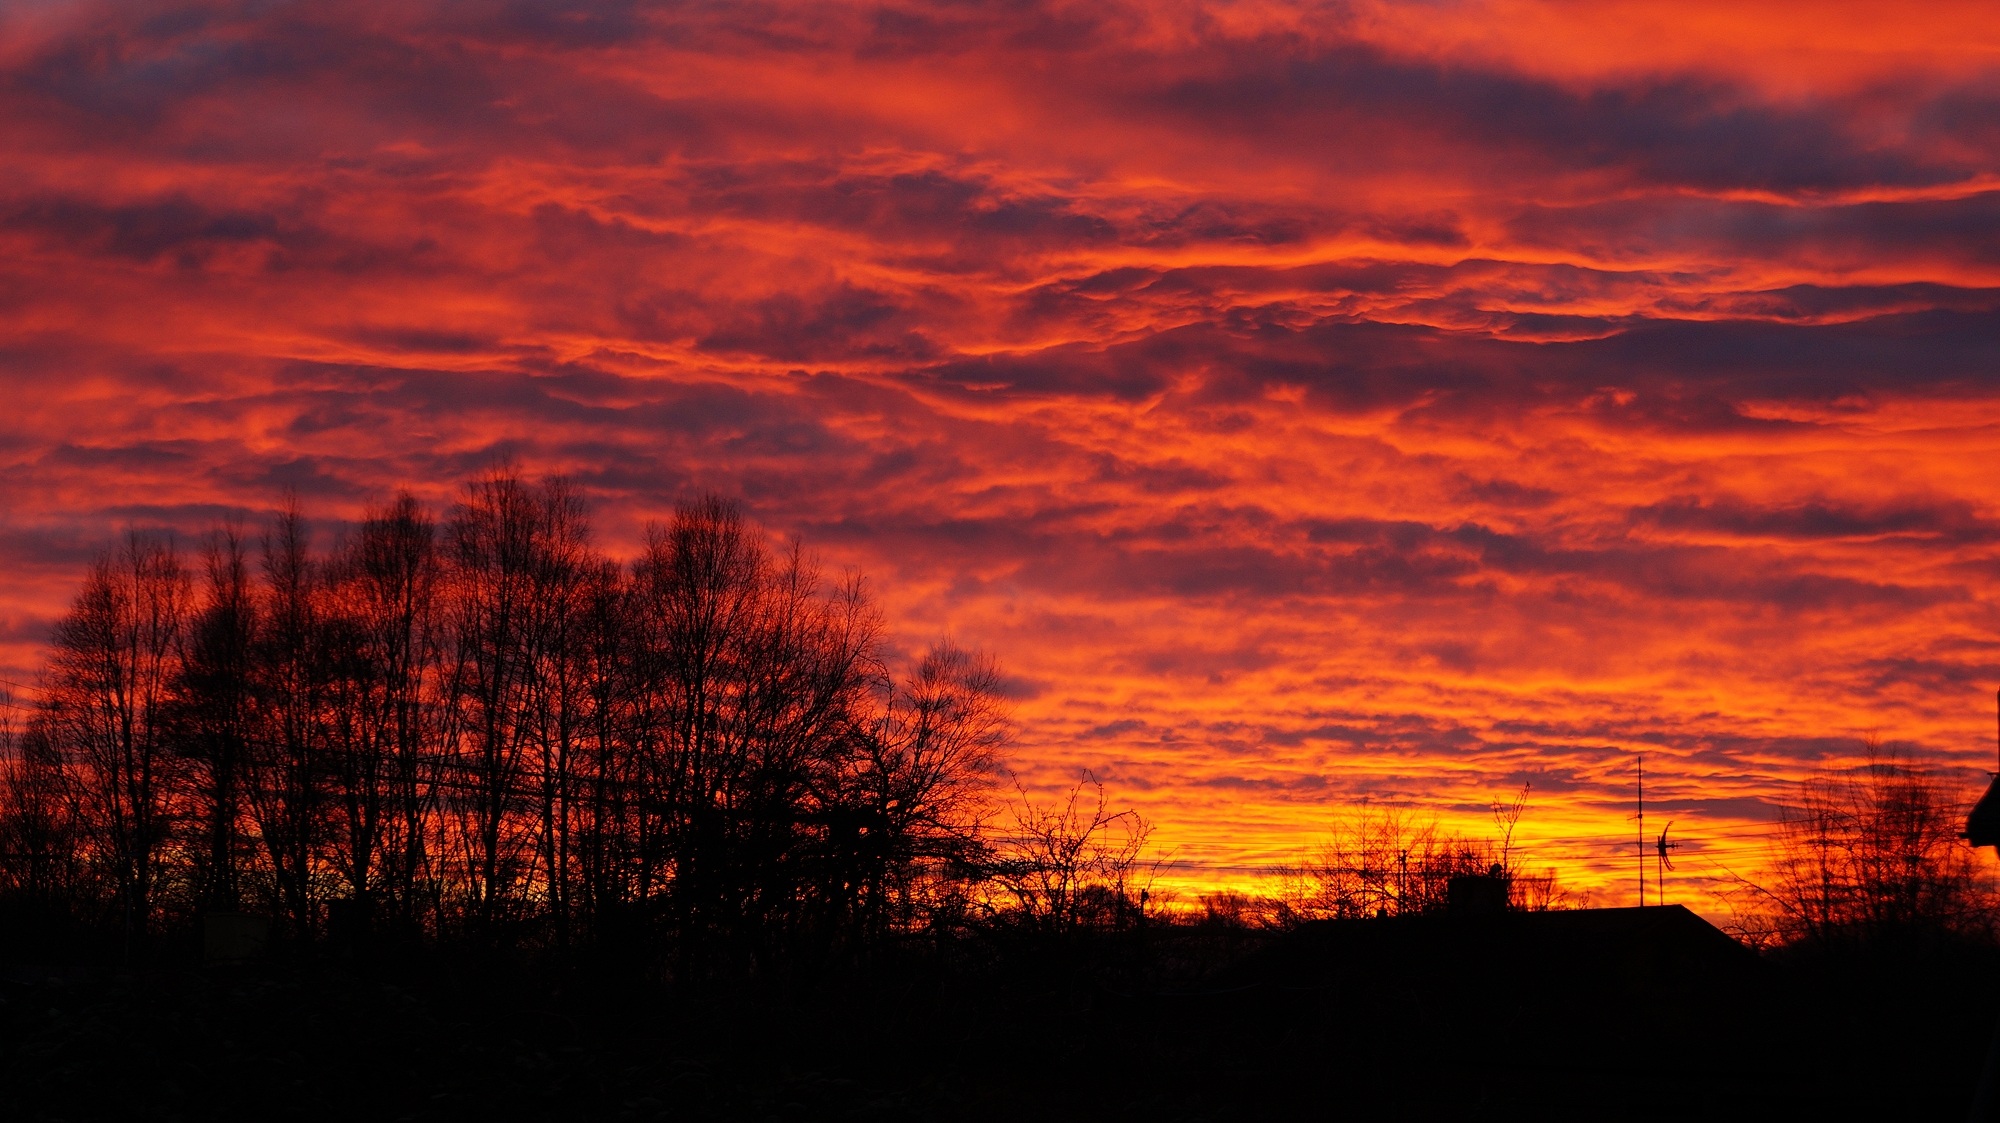
landscape, tree, nature, horizon, cloud, sky, sun, sunrise, sunset, sunlight, morning, view, dawn, atmosphere, dusk, evening, twilight, red, cumulus, west, clouds, afterglow, meteorological phenomenon, atmosphere of earth, computer wallpaper, red sky at morning, ecoregion